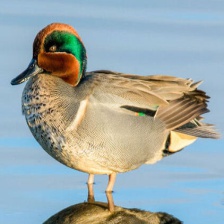
Species: TEAL DUCK
Scientific name: ANAS CRECCA
ImageNet parent category: drake